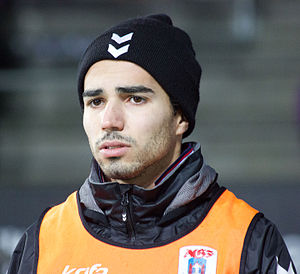
Osama Akharraz
Akharraz i sin tid i AGF
Osama Akharraz under opvarmning
Osama Akharraz er en dansk fodboldspiller med marokkanske rødder, der spiller i FC Helsingør.